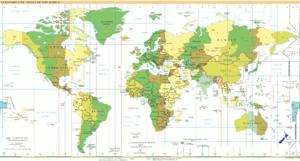
UTC+13 est un fuseau horaire, en avance de 13 heures sur UTC.